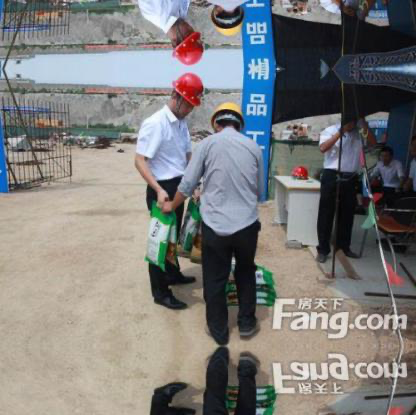
Objects in the image:
label: helmet
label: helmet
label: head
label: helmet
label: helmet